Gary Merrill

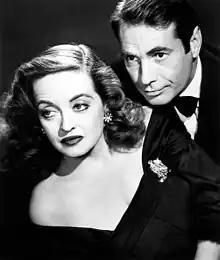
Merrill posing in a promotional image for "All About Eve" (1950): He is pictured with Bette Davis, to whom he was married from 1950 to 1960.

Merrill's first marriage, to Barbara Leeds in 1941, ended in divorce in Mexico on July 28, 1950. That same day, he married Bette Davis, his costar from "All About Eve", and adopted her daughter, Barbara, from a previous marriage. They adopted two more children, Margot and Michael, but they had a bitter divorce in 1960.